Kodava people

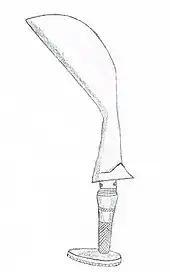
Coorg sword, also called Oidekatti or Ayda Katti (Ayudha Katti)

The Kodava language, called Kodava takk, is an independent and has quite a few words from languages of neighboring states as well as from Kannada. Kodava takk similarity in accent and pronunciation with that of Beary bashe, a dialect spoken by Bearys of Coastal Karnataka.